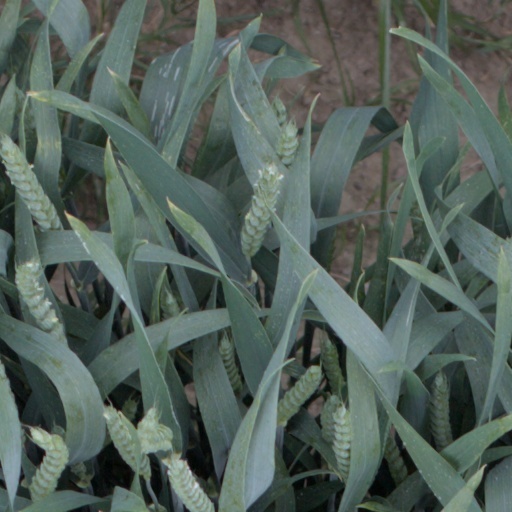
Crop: wheat